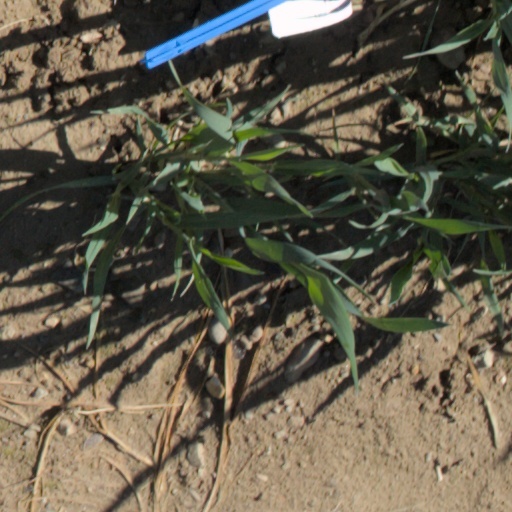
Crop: wheat